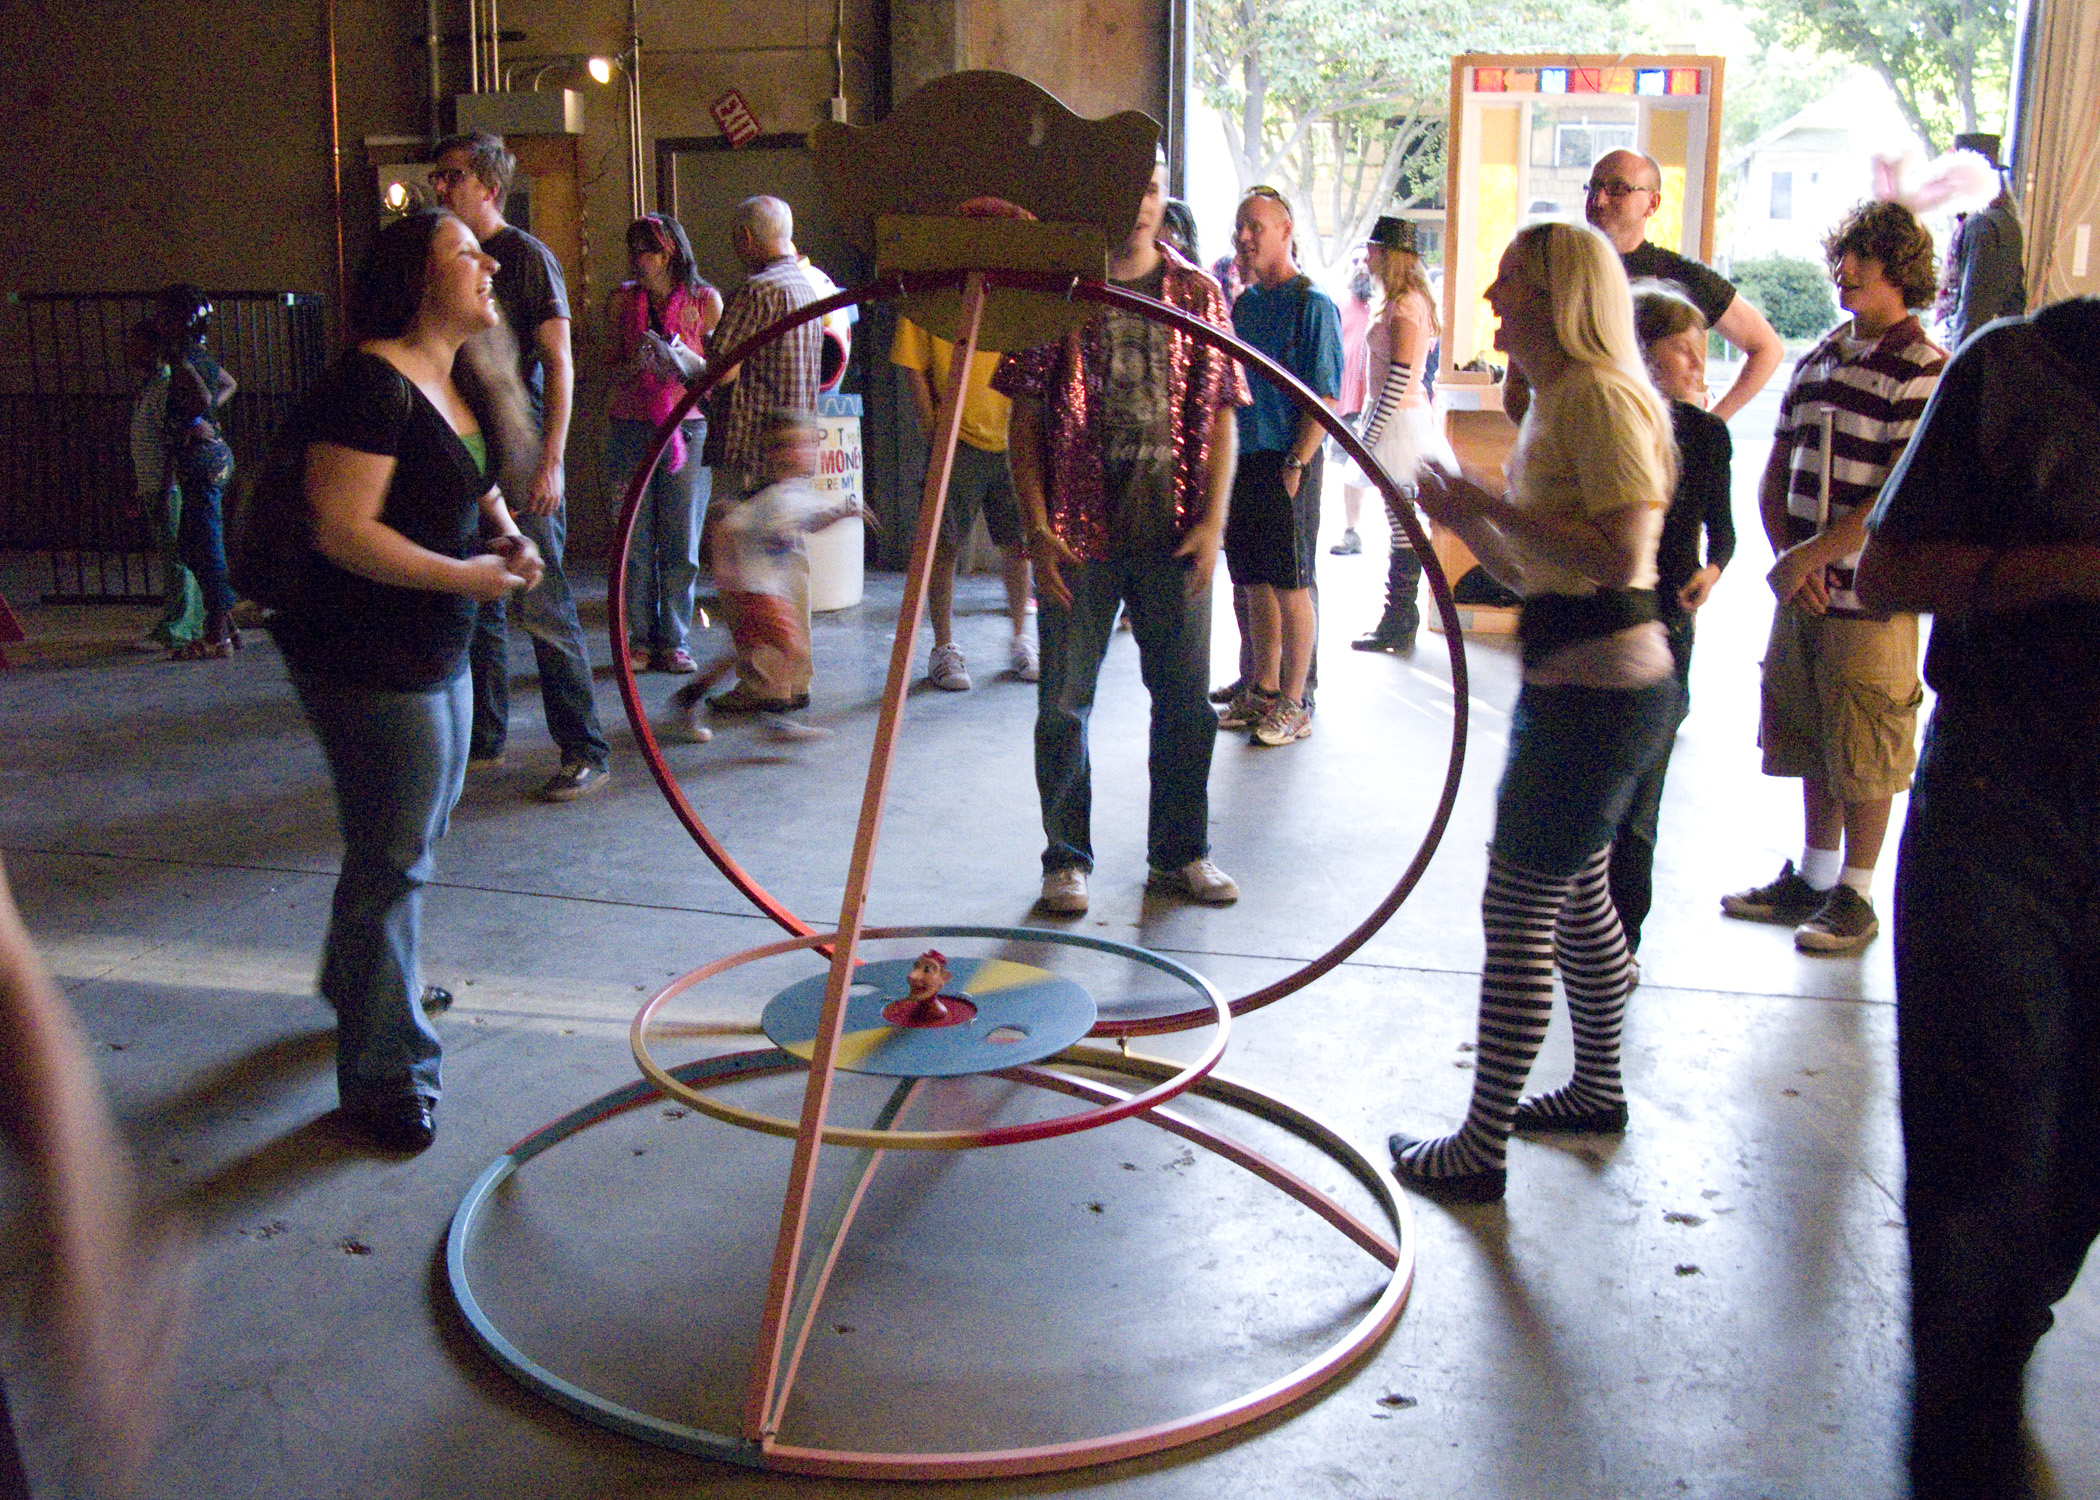
music, musician, performance art, clown, art, verge, laughter, entertainment, sacramento, secondsaturday, bitchinspace, social group